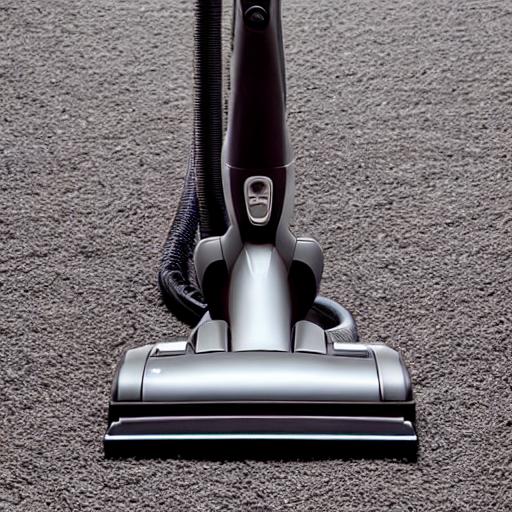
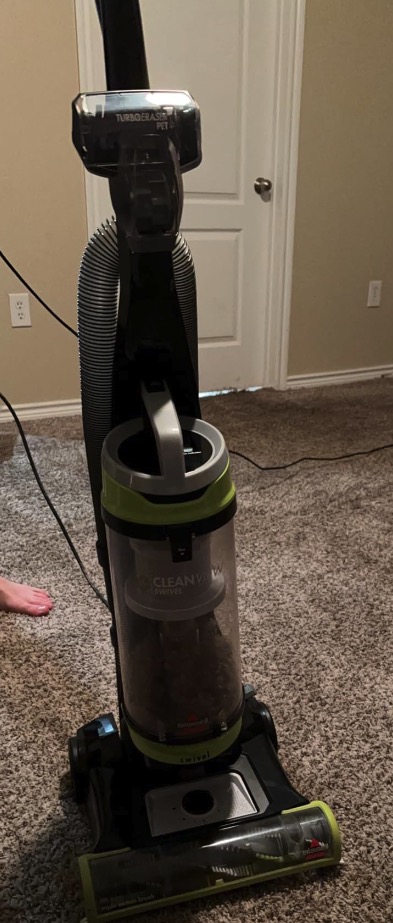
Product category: items_vacuum
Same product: no